Pablo Brandán

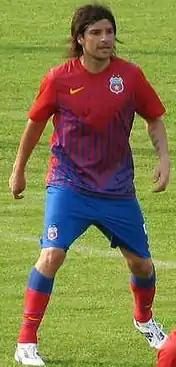
Brandán playing for Steaua București in 2011

Pablo Daniel Brandán (born 5 March 1983) is an Argentine former footballer and manager.